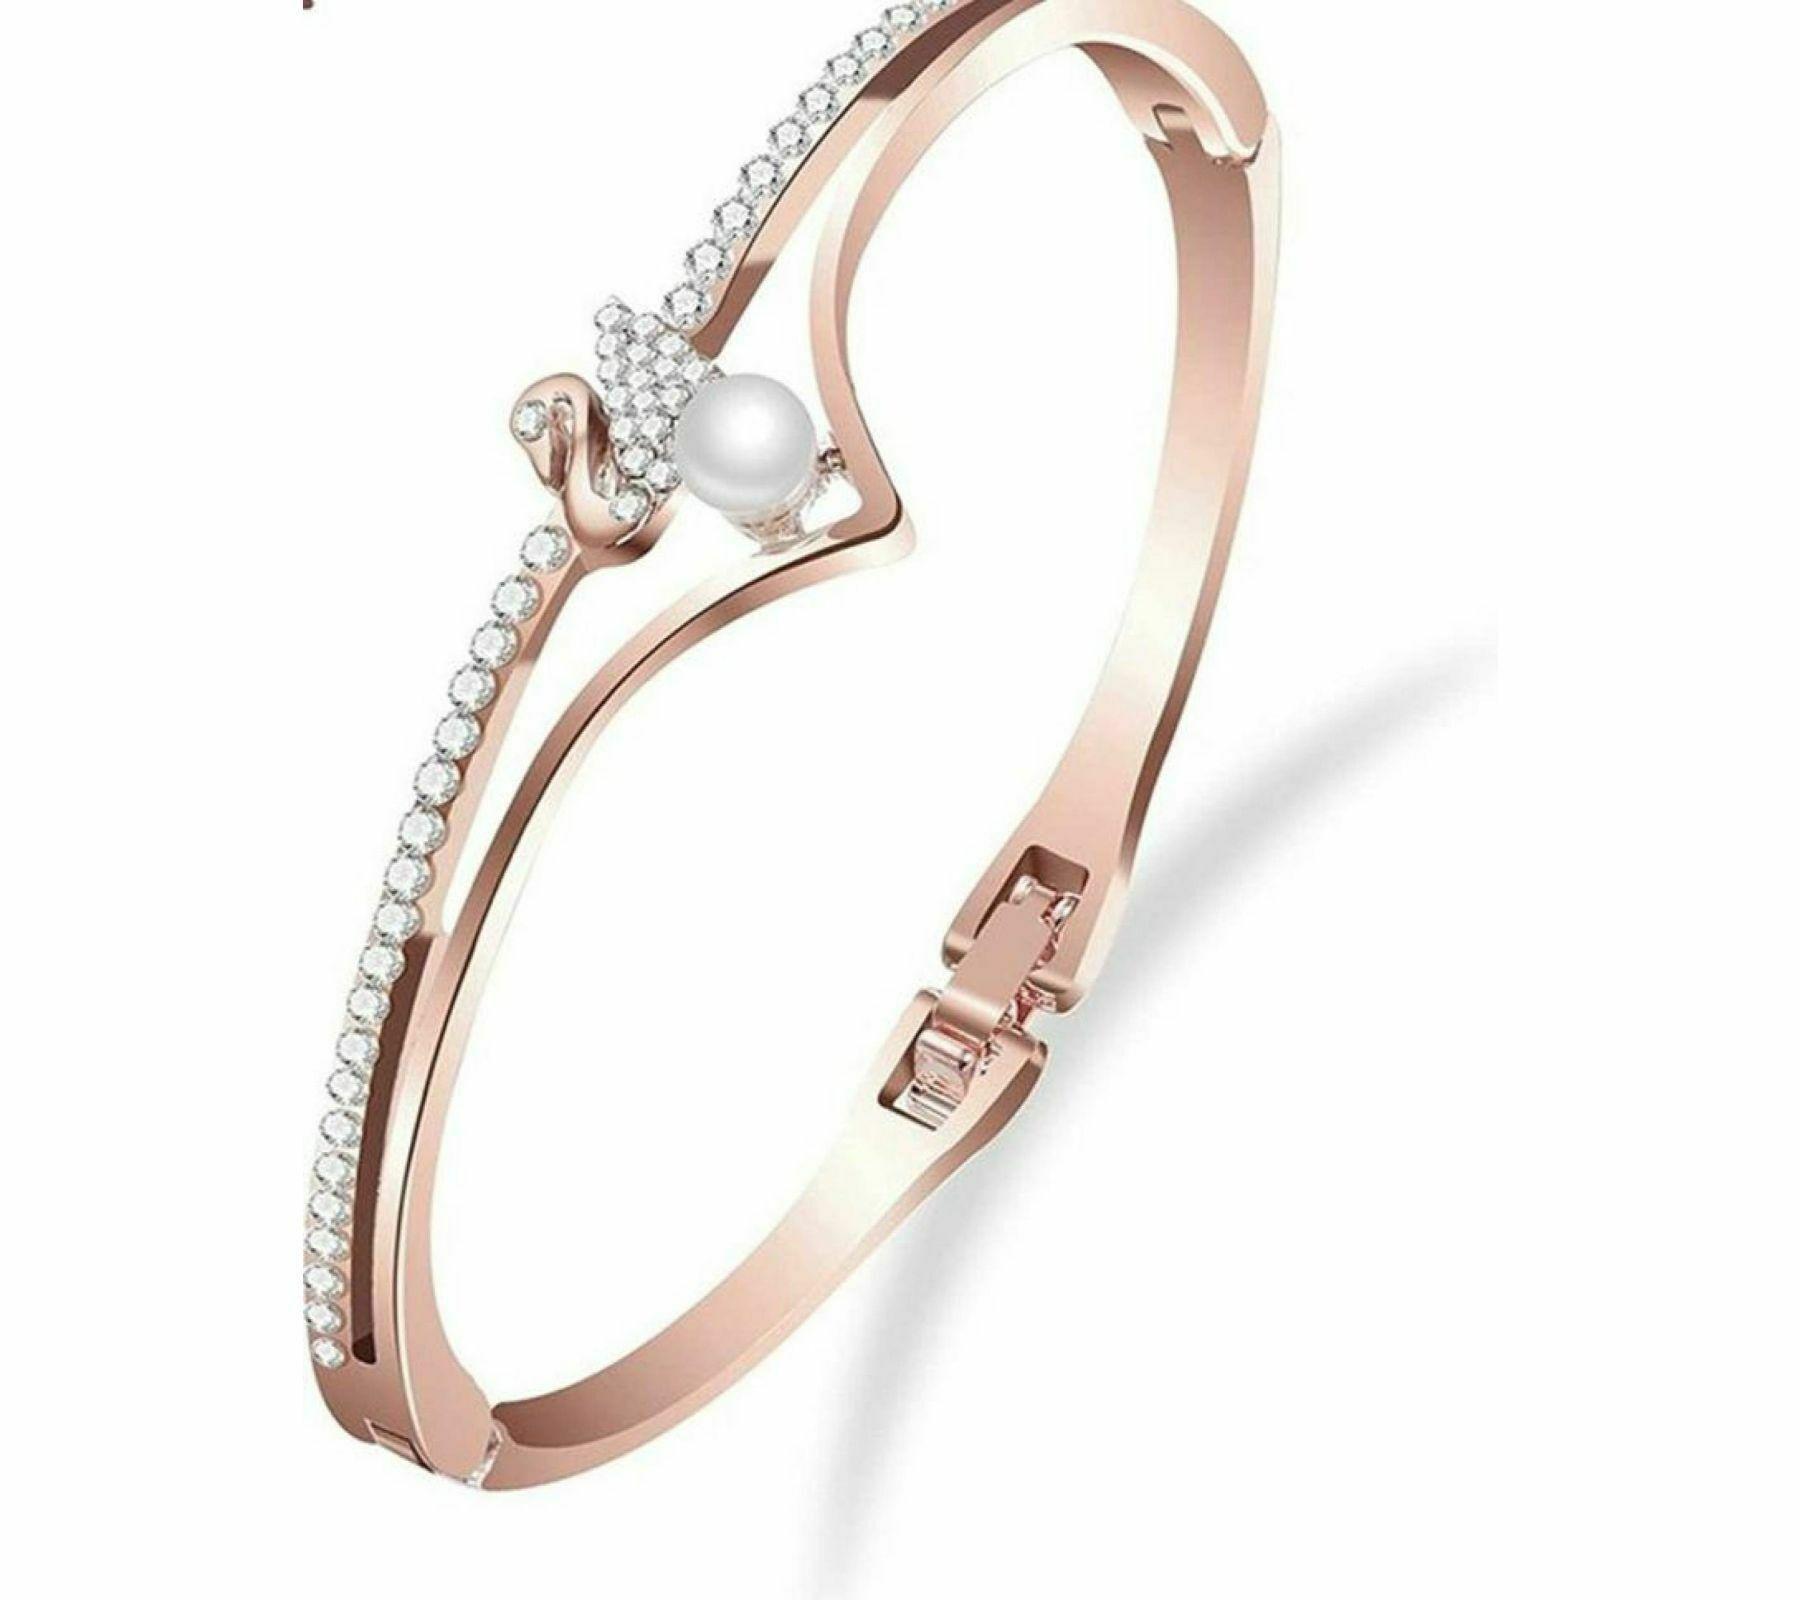
Gyaan Jewels Handmade Gold Alloy Gold Plated Bracelet (Pack of 1)
Type: Bracelets
Brand: Gyaan Jewels
Price: Rs. 299
Bracelet adjustable ad stone gold plated.
Features: This design is very fashionable and trending,Ideal for women and girls,#Unique Design,#One-of-a-Kind Pieces,#Handcrafted with Love,#Eco-Friendly Materials
Included: 1